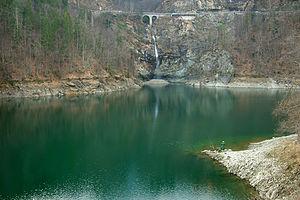
La Melezza, en Italie le Melezzo Orientale, est un torrent alpin de 40 km qui traverse la partie orientale du Val Vigezzo, dans la Province du Verbano-Cusio-Ossola, dans le nord de l’Italie ; et par les Centovalli du canton du Tessin, en Suisse. Appartenant au bassin du Pô, c'est un affluent de la Maggia qui se jette à son tour dans le Lac Majeur.